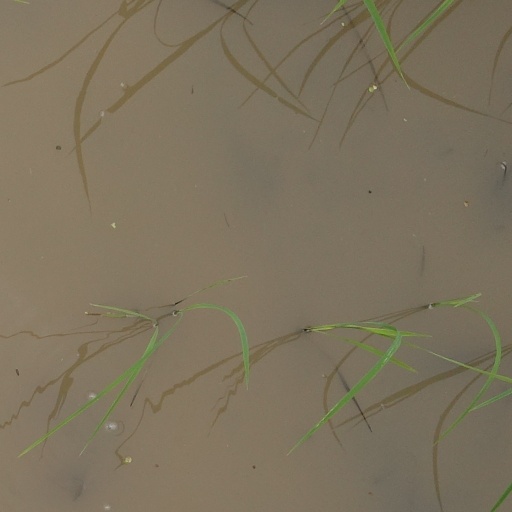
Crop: rice